Salvatore Senese

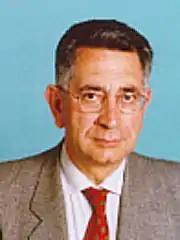
Salvatore Senese

Salvatore Senese (3 April 1935 – 16 June 2019) was an Italian magistrate and politician who served as an MP.